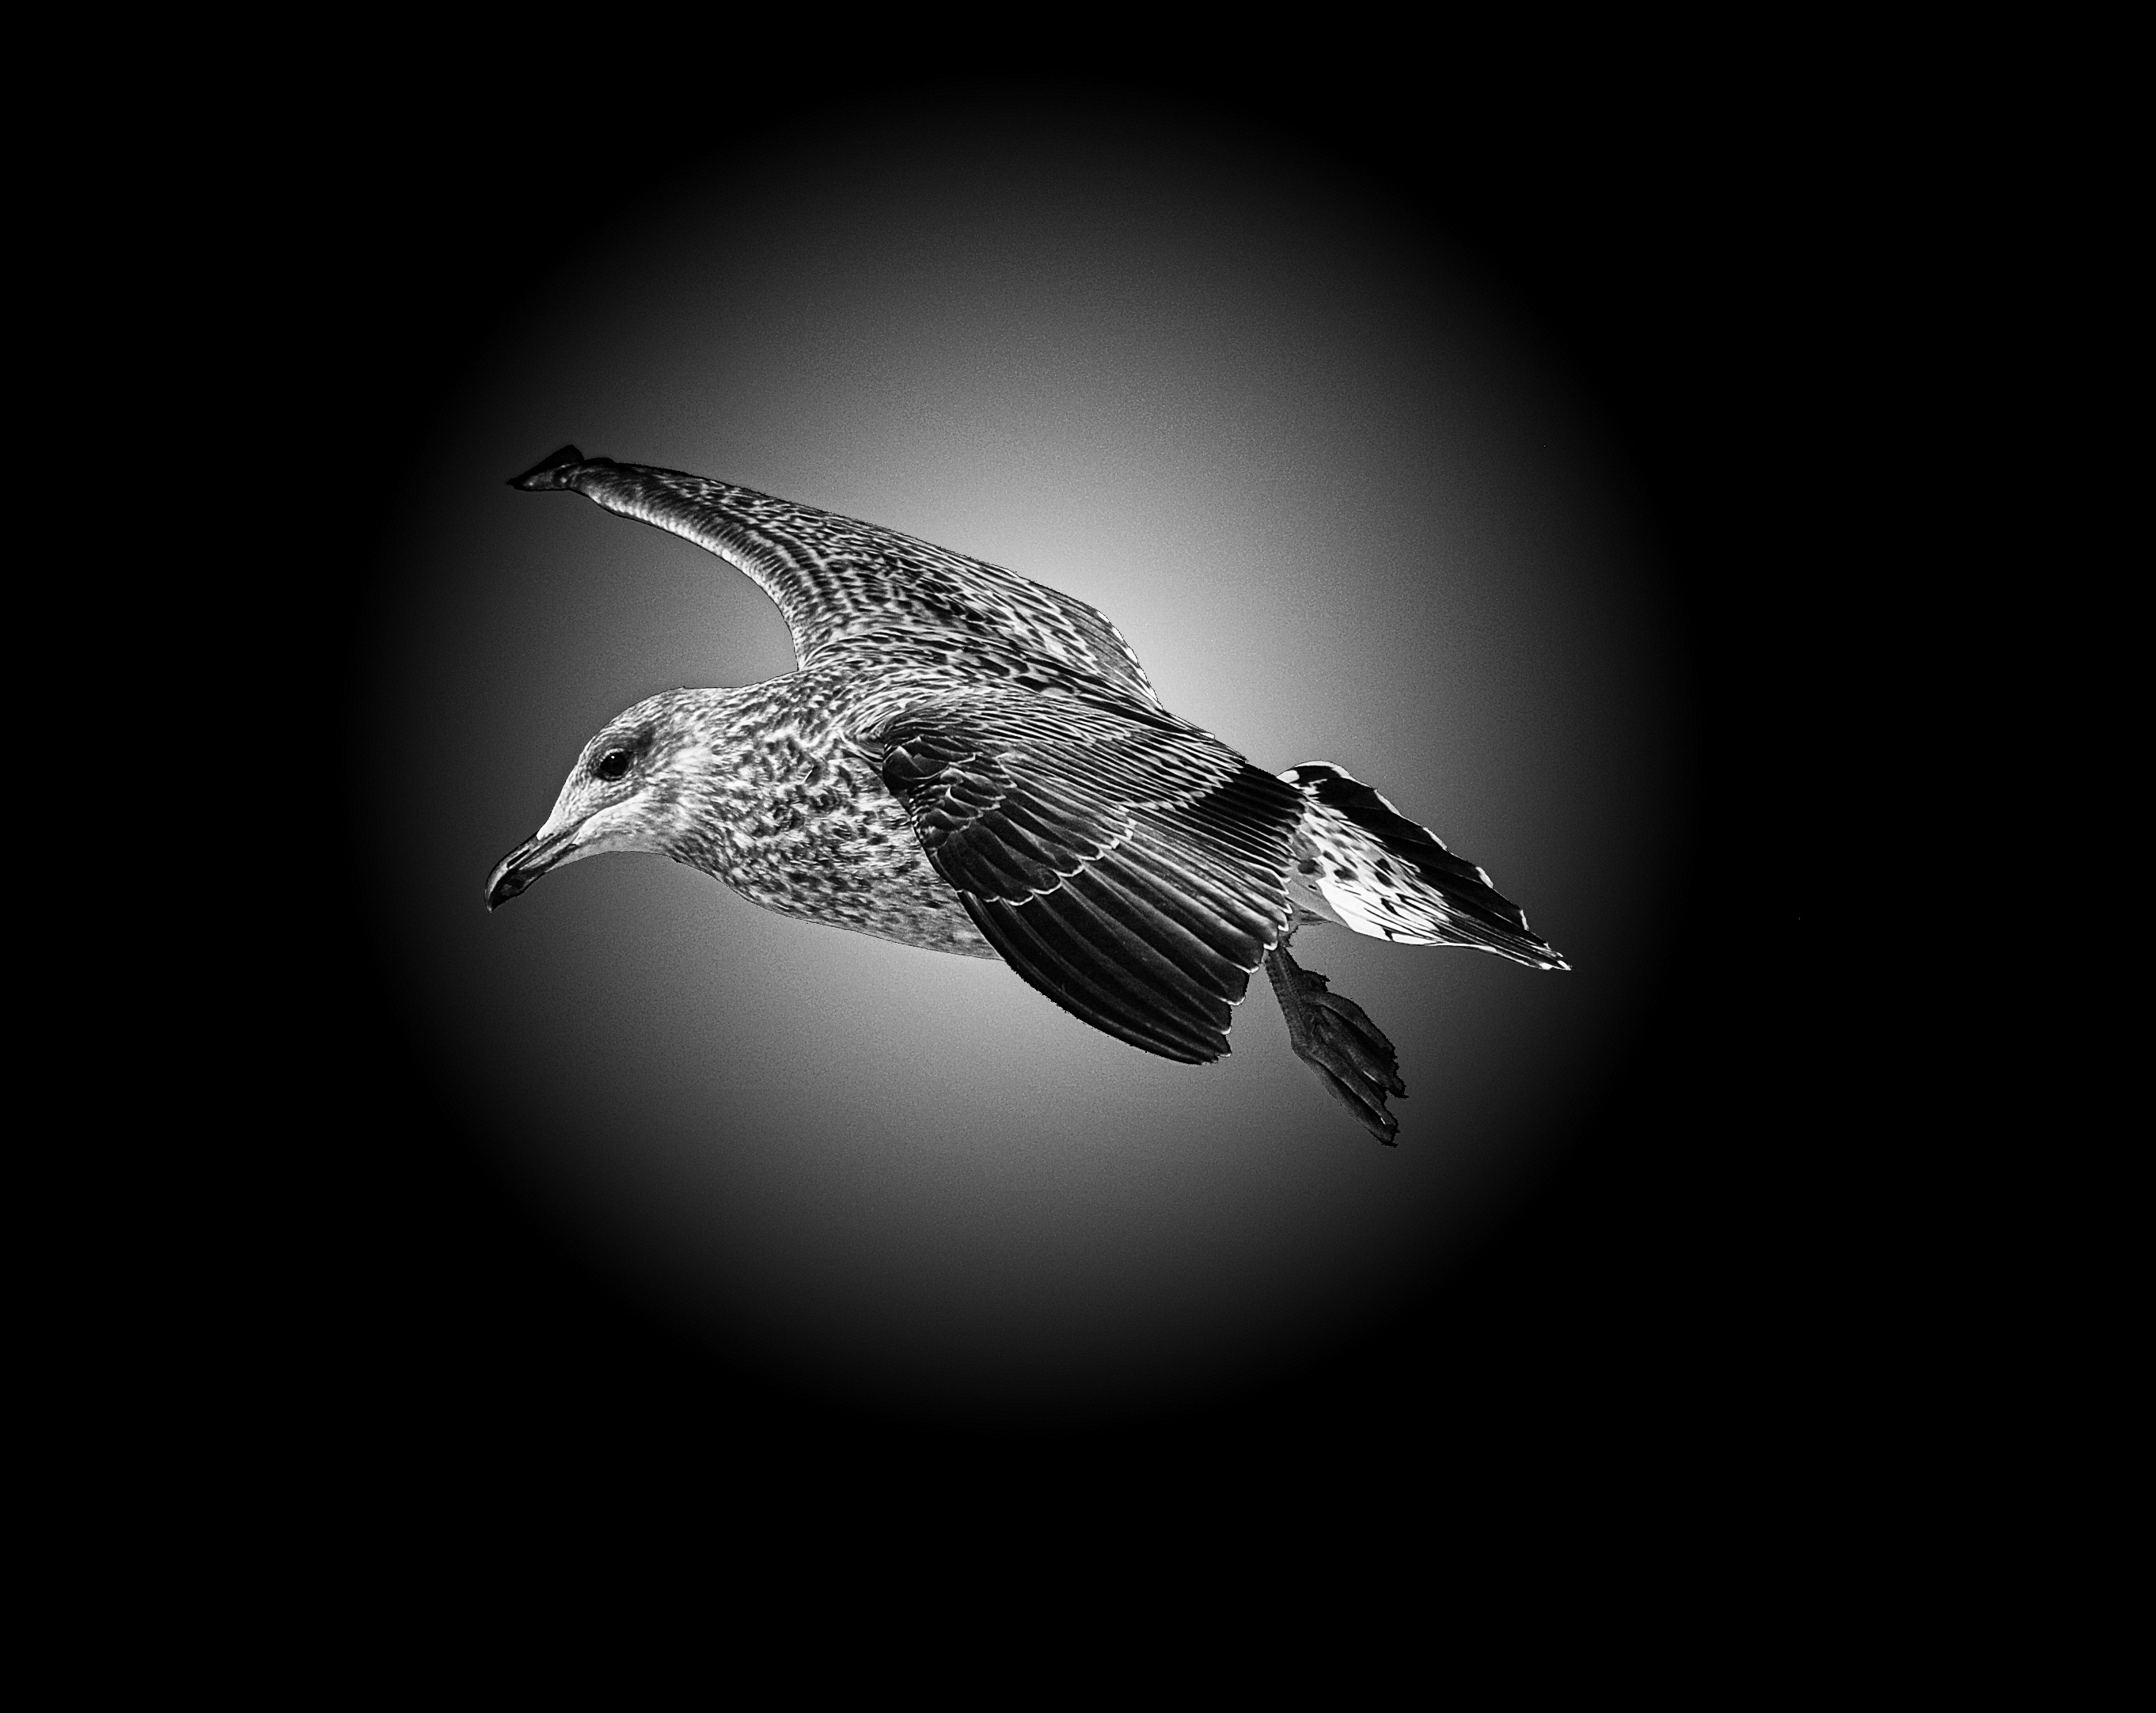
nature, bird, wing, black and white, white, photography, animal, flying, seagull, wildlife, wild, gull, flight, darkness, black, monochrome, close up, art, background, macro photography, monochrome photography, computer wallpaper, nerivill1